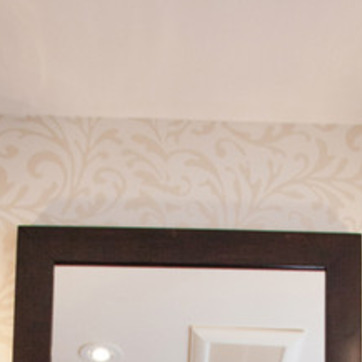
Material: wallpaper